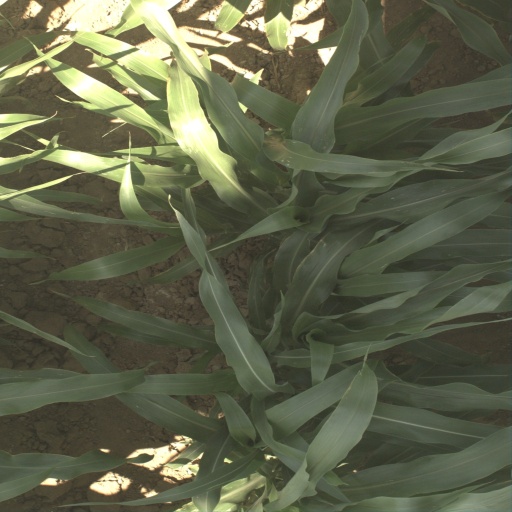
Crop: sorghum